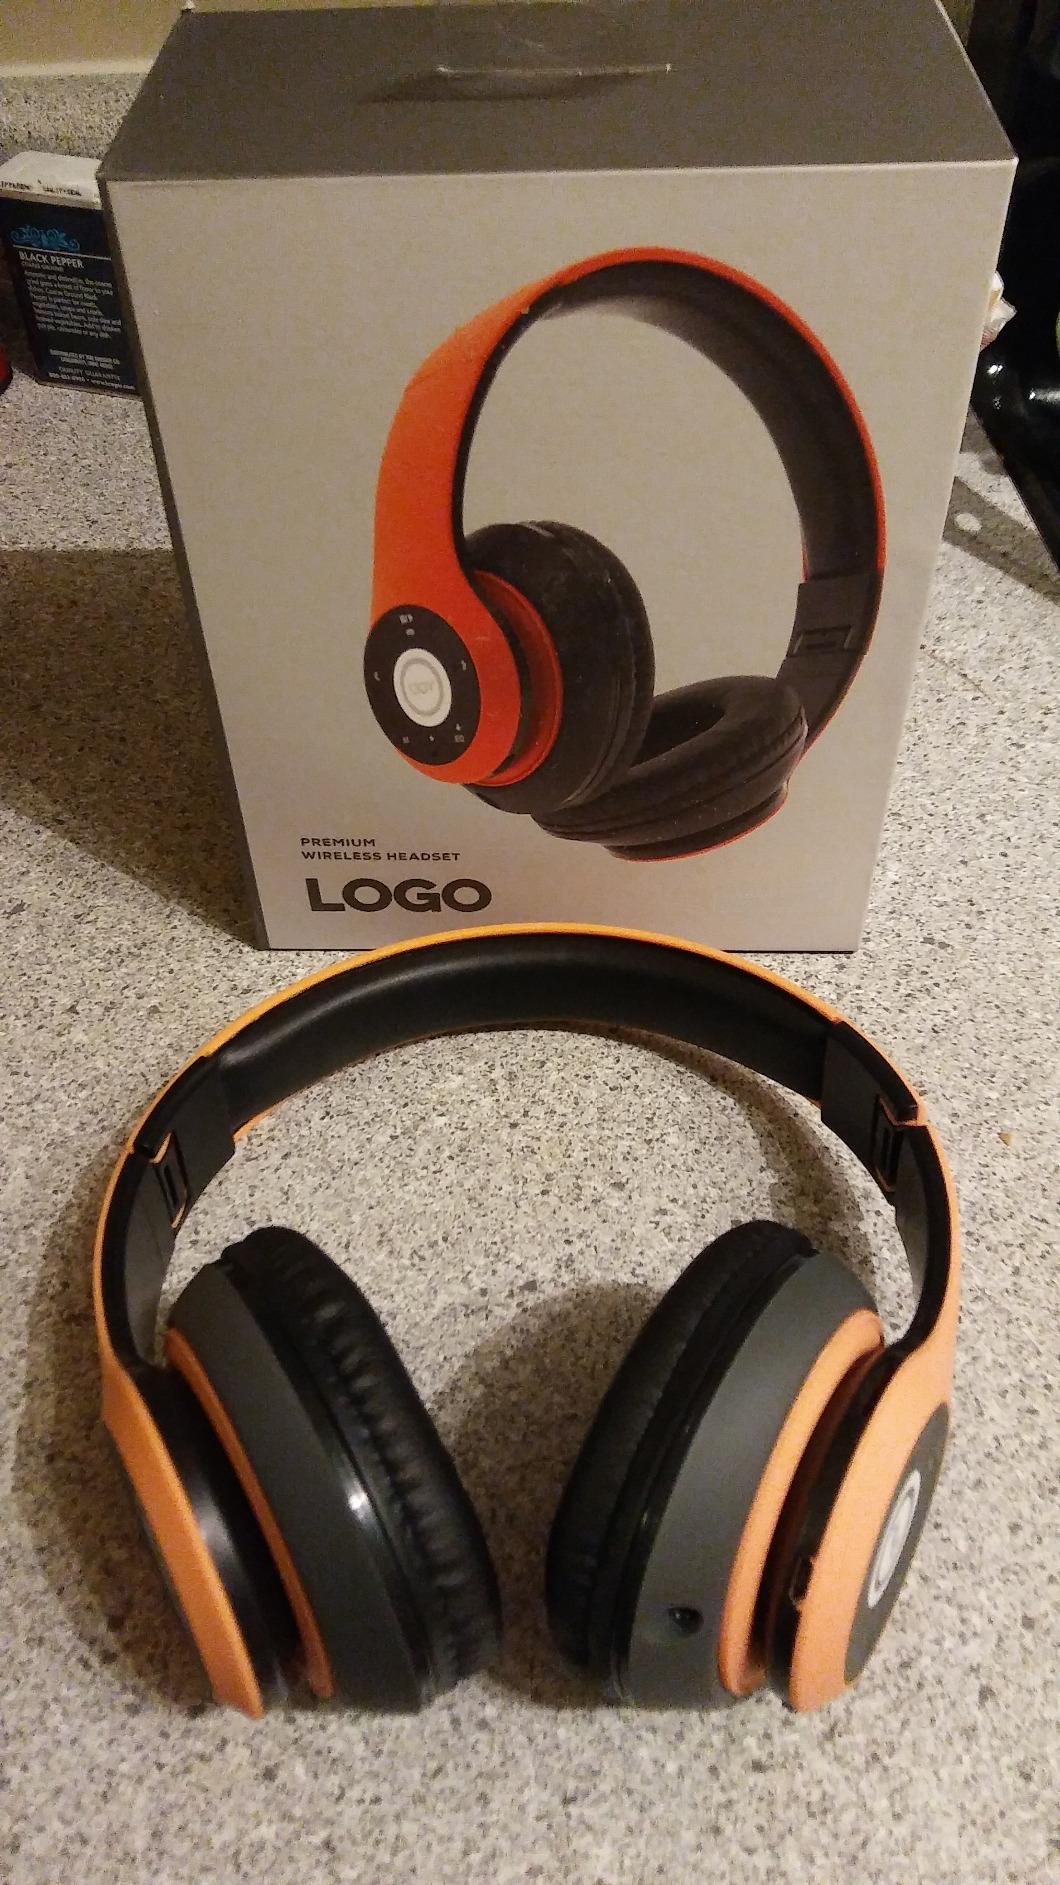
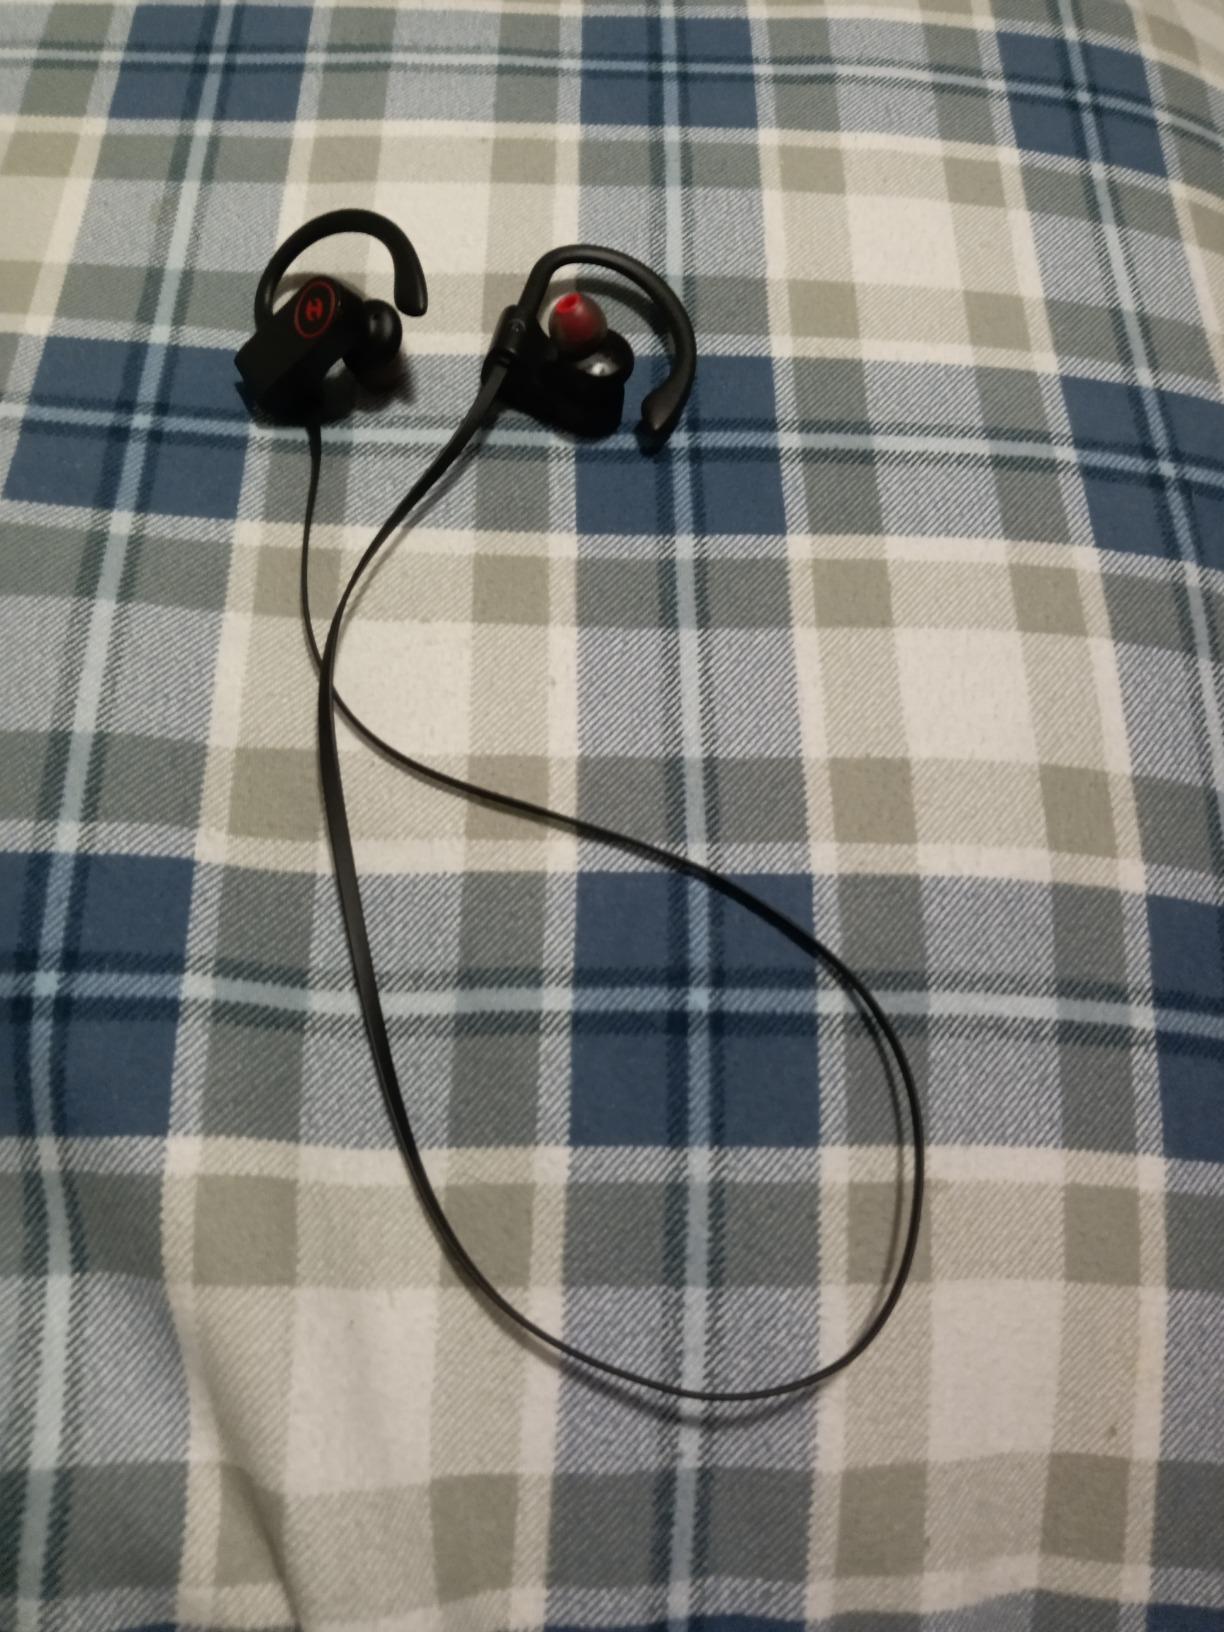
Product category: headphones
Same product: no